Albugo candida

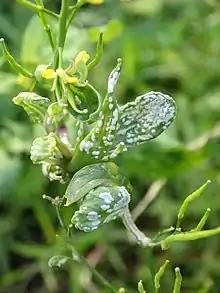
On a mustard leaf

Albugo candida, commonly known as white rust or white blister rust, is an obligate plant pathogen in the family Albuginaceae that infects Brassicaceae species. (Although called a "rust" and a fungus, it is an oomycete.) It has a relatively smaller genome than other oomycetes.